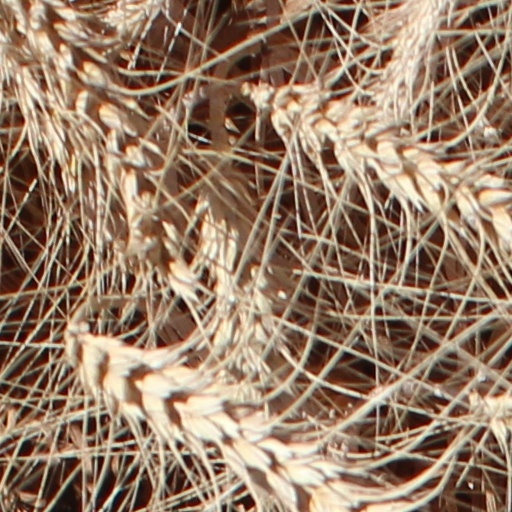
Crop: wheat